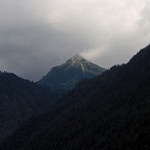
Label: mountain